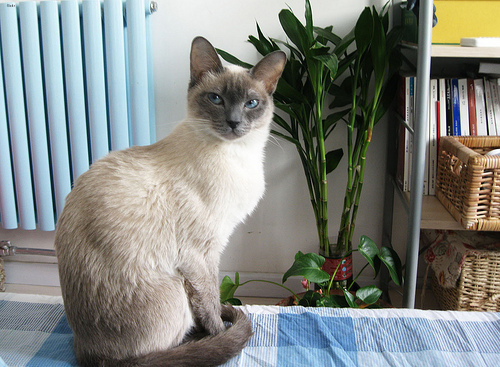
Breed: siamese